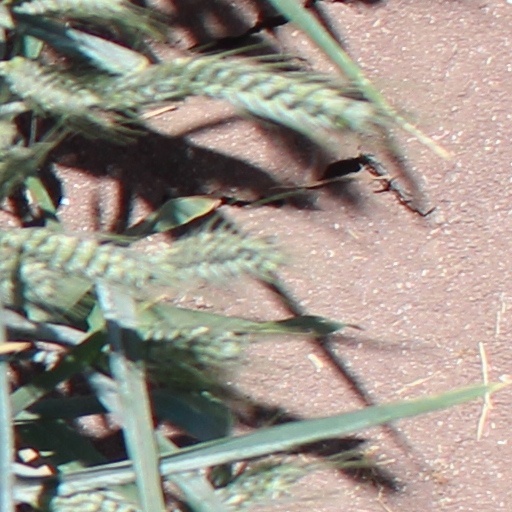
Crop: wheat